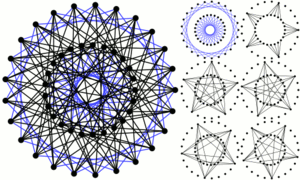
Alan Jerome Hoffman, né le 30 mai 1924 à New York, est un mathématicien américain, IBM Fellow émérite au Thomas J. Watson Research Center, d'IBM à Yorktown Heights, État de New York.